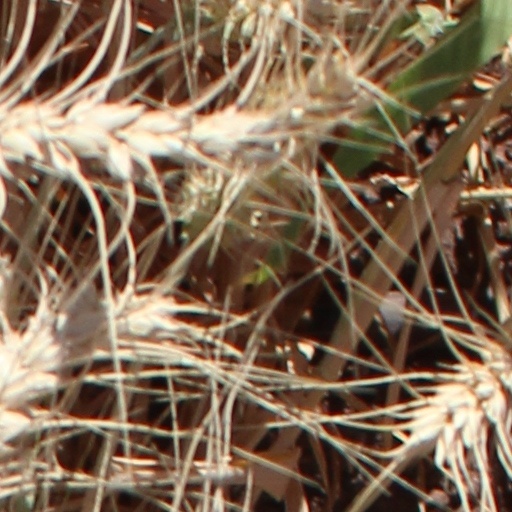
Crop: wheat